Ocean Vuong

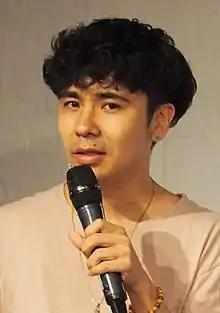
Vuong at the 2019 Asian American Literature Festival

Ocean Vuong (born , ; born October 14, 1988) is a Vietnamese American poet, essayist, and novelist. He is the recipient of the 2014 Ruth Lilly and Dorothy Sargent Rosenberg Poetry Fellowship from the Poetry Foundation, 2016 Whiting Award, and the 2017 T. S. Eliot Prize. His debut novel, "On Earth We're Briefly Gorgeous", was published in 2019. He received a MacArthur Grant that same year.